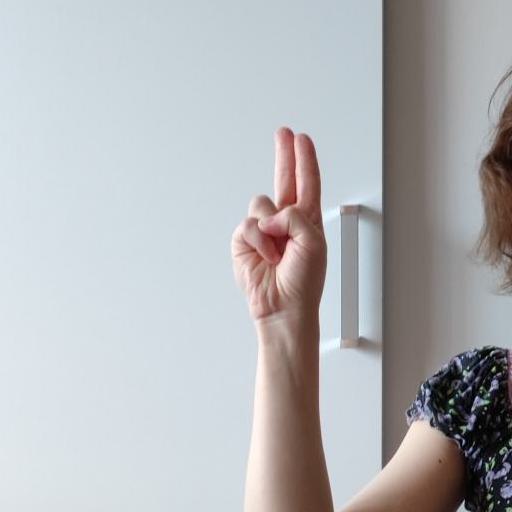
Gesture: two_up